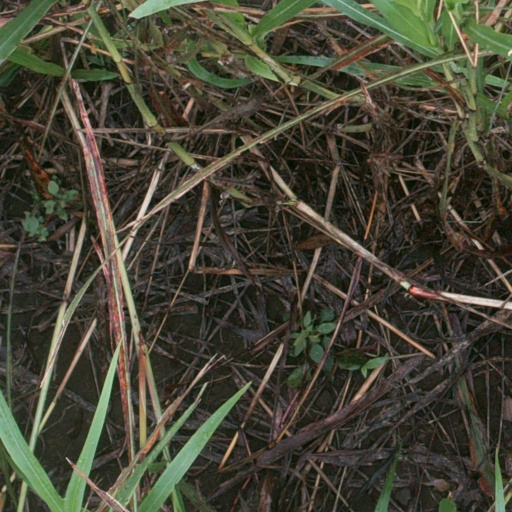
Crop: sorghum